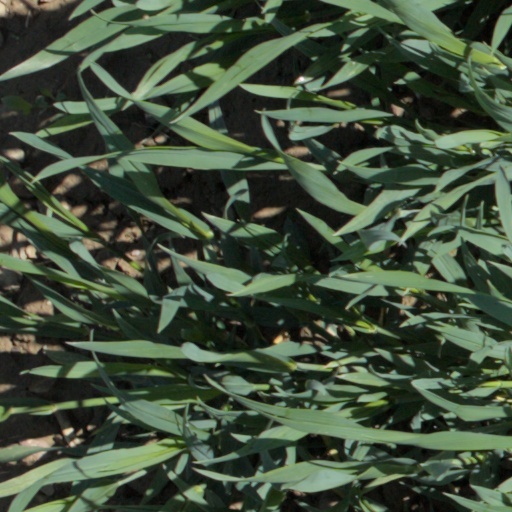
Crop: wheat